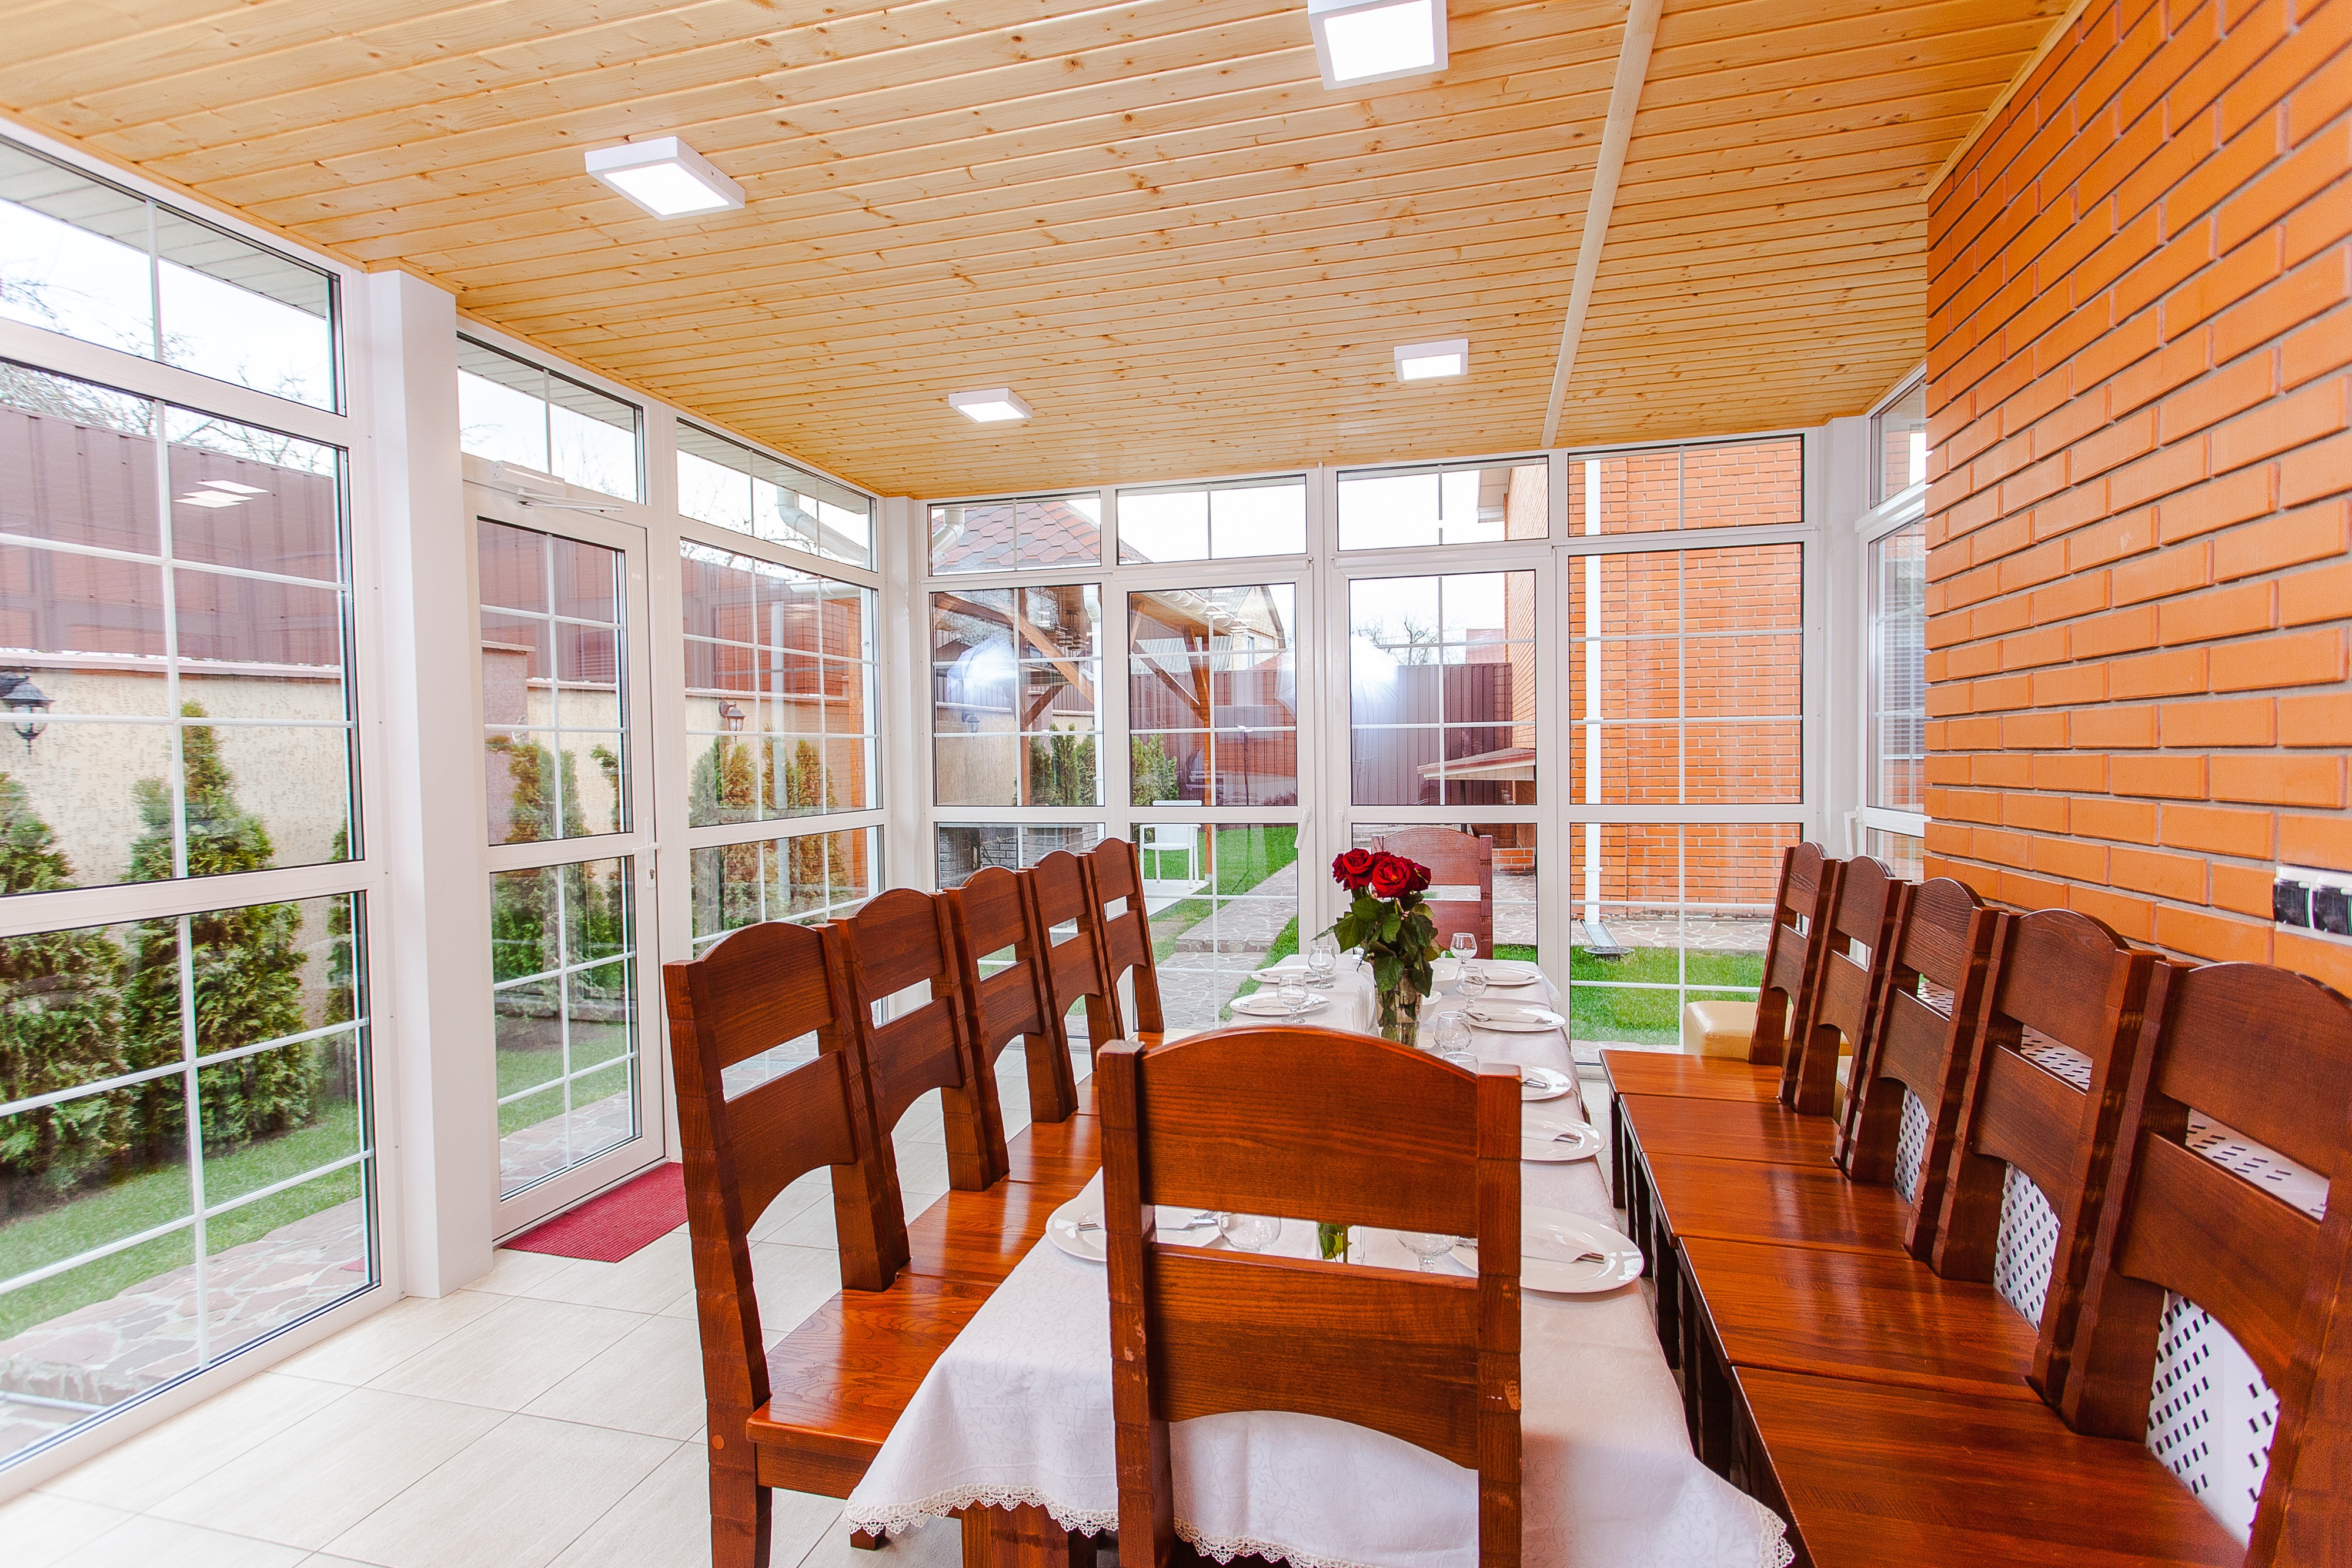
table, house, interior, home, cottage, property, room, interior design, resort, veranda, estate, lobby, lot, real estate, window covering